Tunnock's

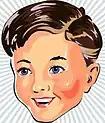
The face of Tunnock's boy

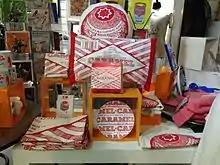
Gifts and art works inspired by Tunnock's distinctive design

Since 2005, Tunnock's has sponsored the Tour of Mull, an annual car rally held on the Isle of Mull.